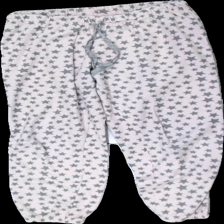
View: front
Type: Pajamas
Category: Ladies
Brand: Esmara (Lidl)
Colors: Pink, Grey
Material: 100% polyester
Pattern: Other
Cut: Regular
Size: M
Season: All
Price range: <50
Recommended usage: Recycle
Comment: Washed out